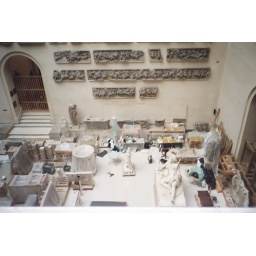
A restoration area spotted from a balcony from within the Louvre during our brief &amp;quot;greatest hits&amp;quot; visit to the museum.